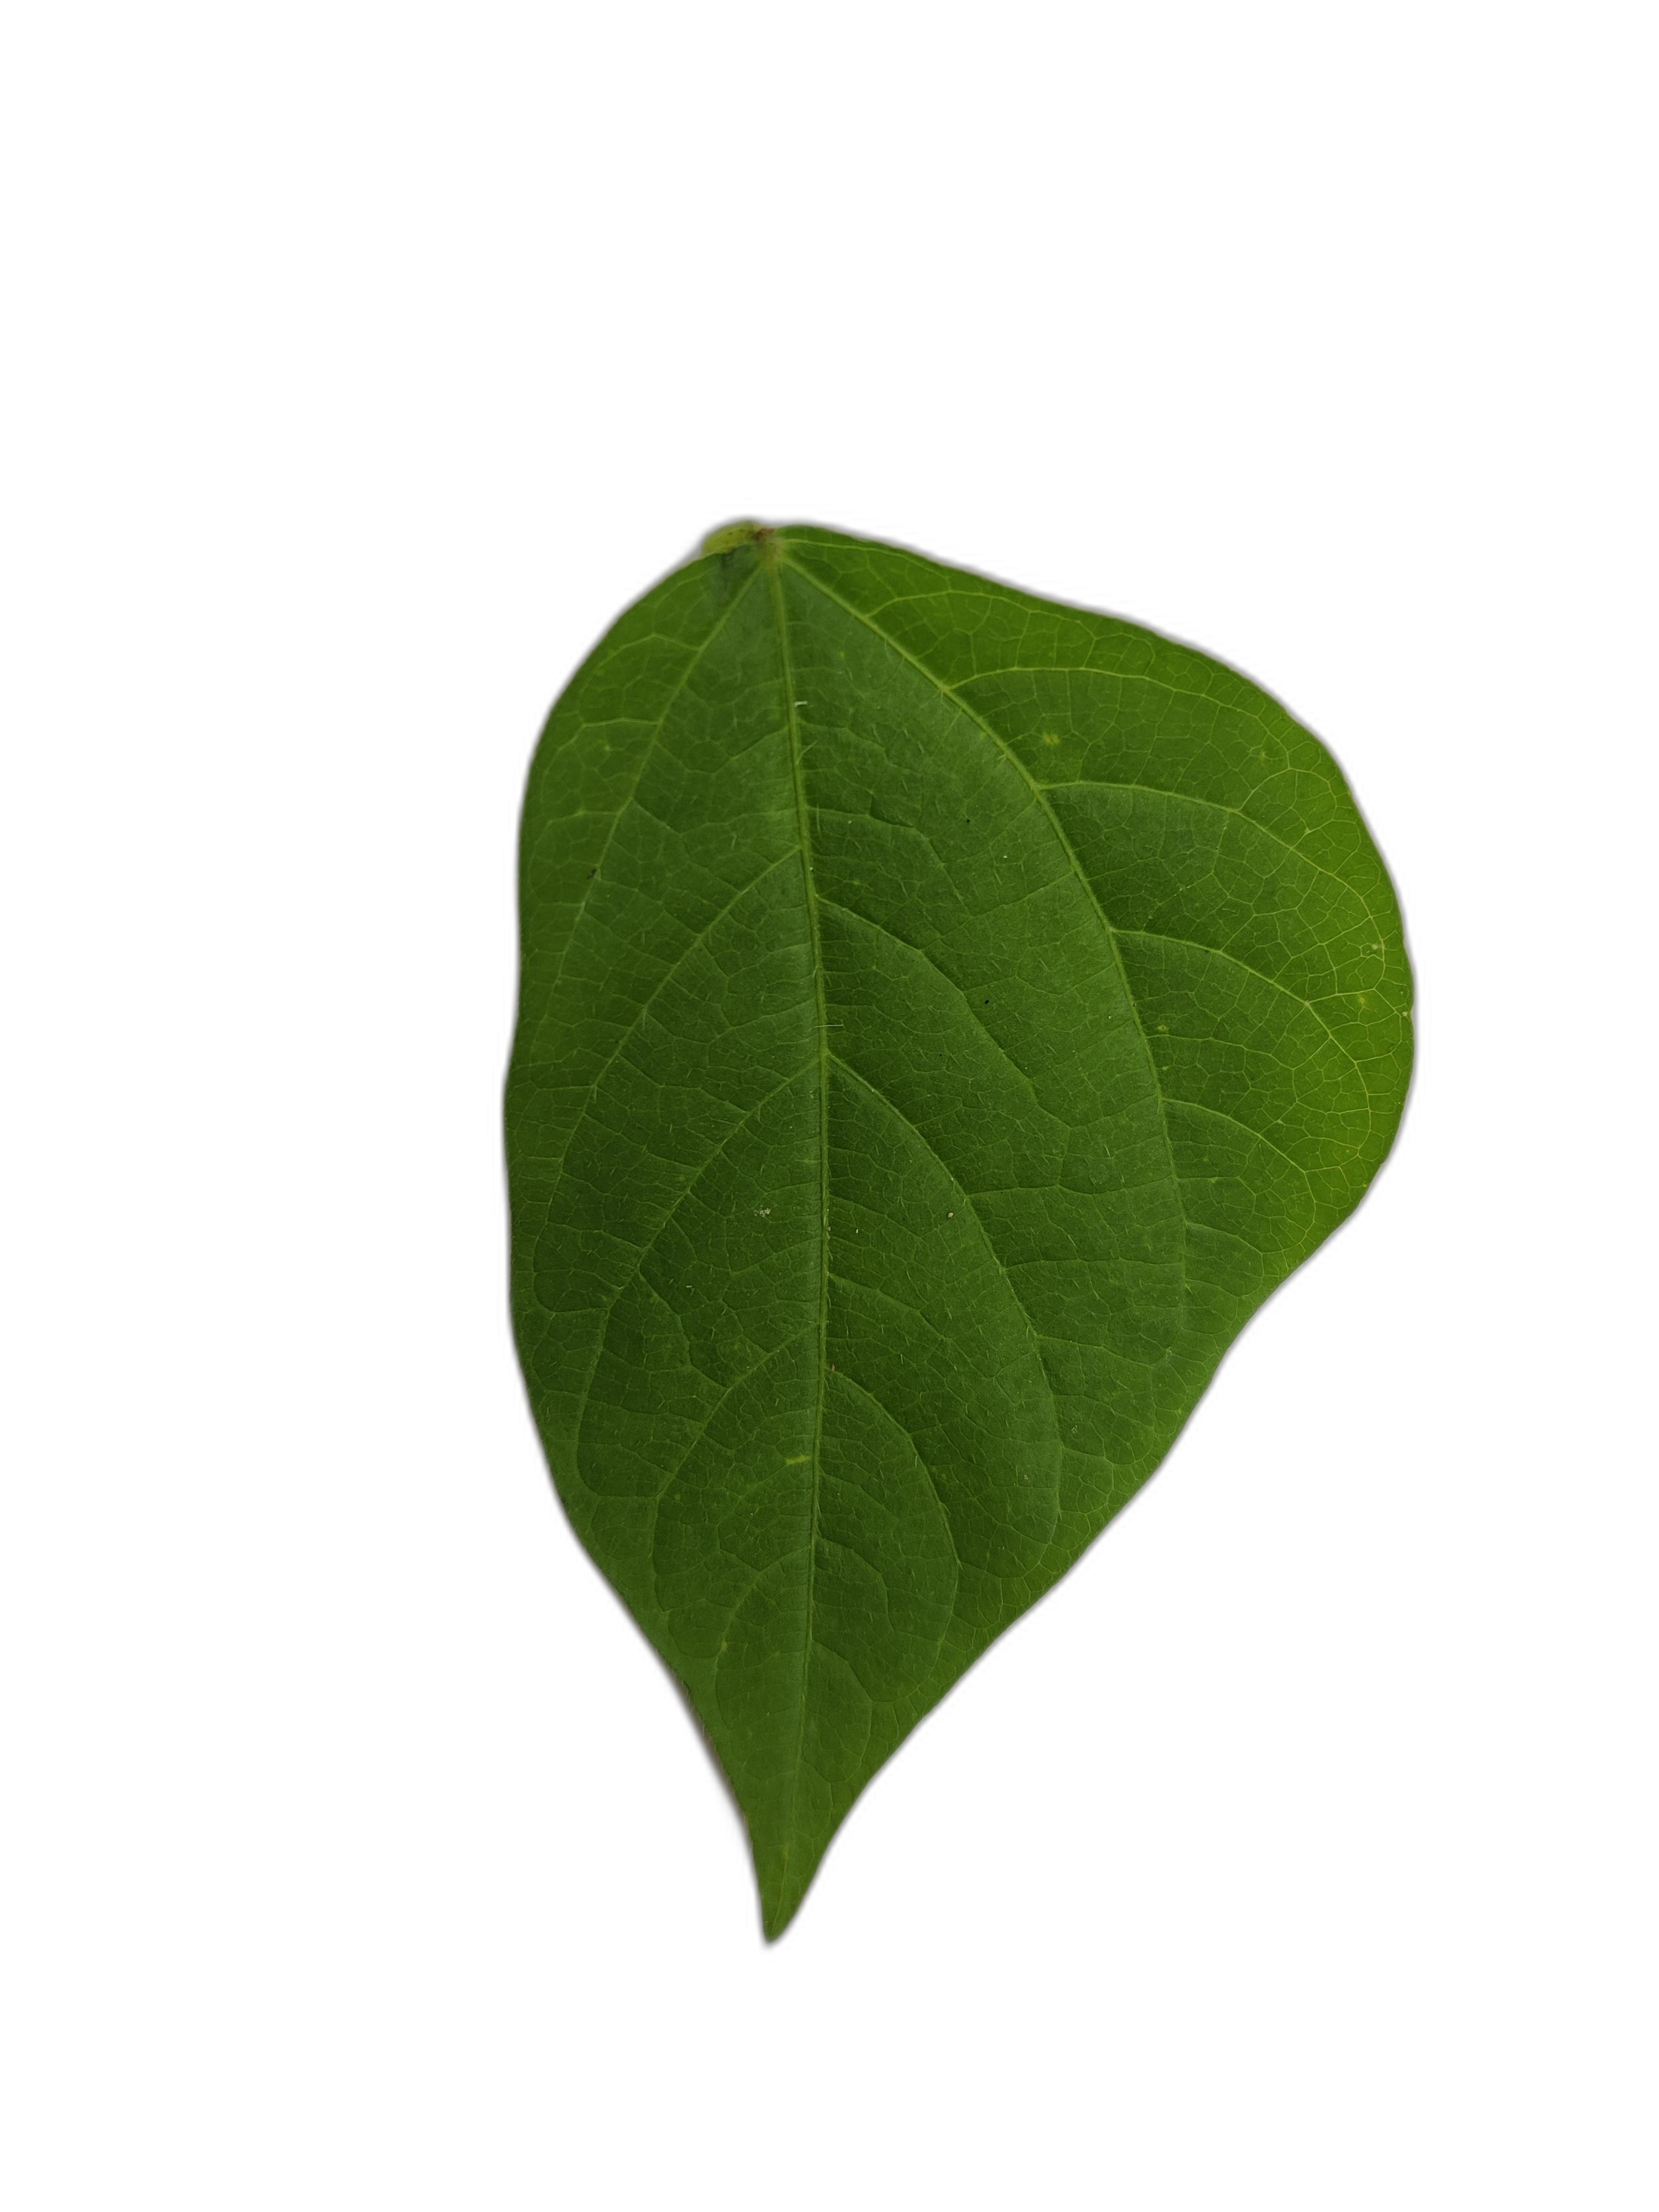
Label: Healthy